Alamo, California

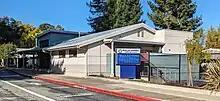
Rancho Romero Elementary School

Located on the Alamo-Danville Border at 1025 La Gonda Way. This 16.3 acre park has several historic structures and is managed jointly by Alamo and Danville. A barn façade at the park entrance memorializes the park's former use as a ranch for longhorn steer with the owner being Hap Magee during the years of 1953 and 1985.